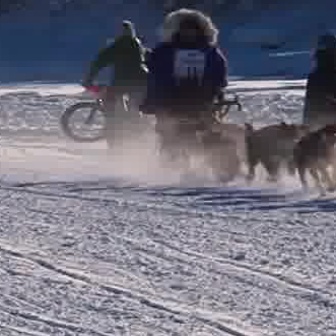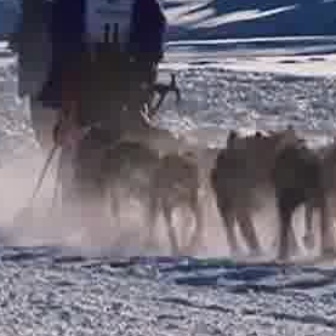
  Please identify the target specified by the bounding box [161,94,242,175] in the first image and locate it in the second image. Return the coordinates in [x_min,y_min,x_max,y_max] format.
Answer: [20,72,190,242]